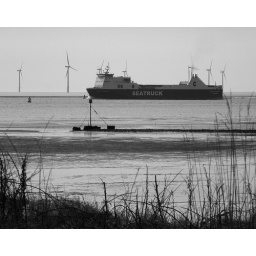
Burbo Bank in black & white